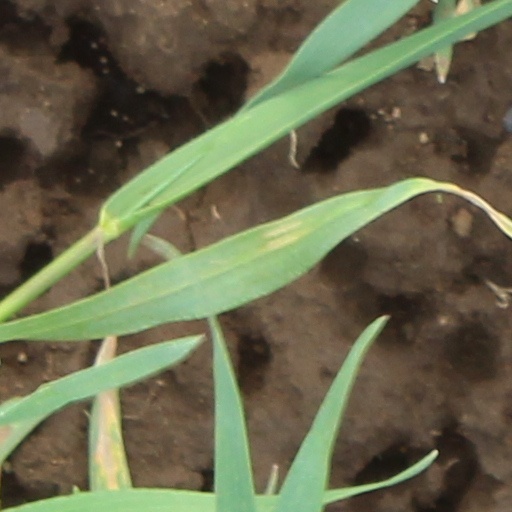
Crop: wheat